Interdenominational marriage

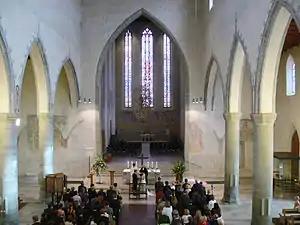
A Lutheran priest in Germany marries a young couple in a church.

In Christianity, an interdenominational marriage (also known as an ecumenical marriage) refers to a wedding between two Christians who belong to different denominations, for example a marriage between a Lutheran and a Catholic.